Radcliffe wave

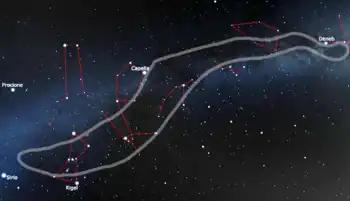
The approximate outline of the Radcliffe wave in Earth's night sky

The Radcliffe wave is a neighbouring coherent gaseous structure in the Milky Way, dotted with a related high concentration of interconnected stellar nurseries. It stretches about 8,800 light years. This structure runs with the trajectory of the Milky Way arms.